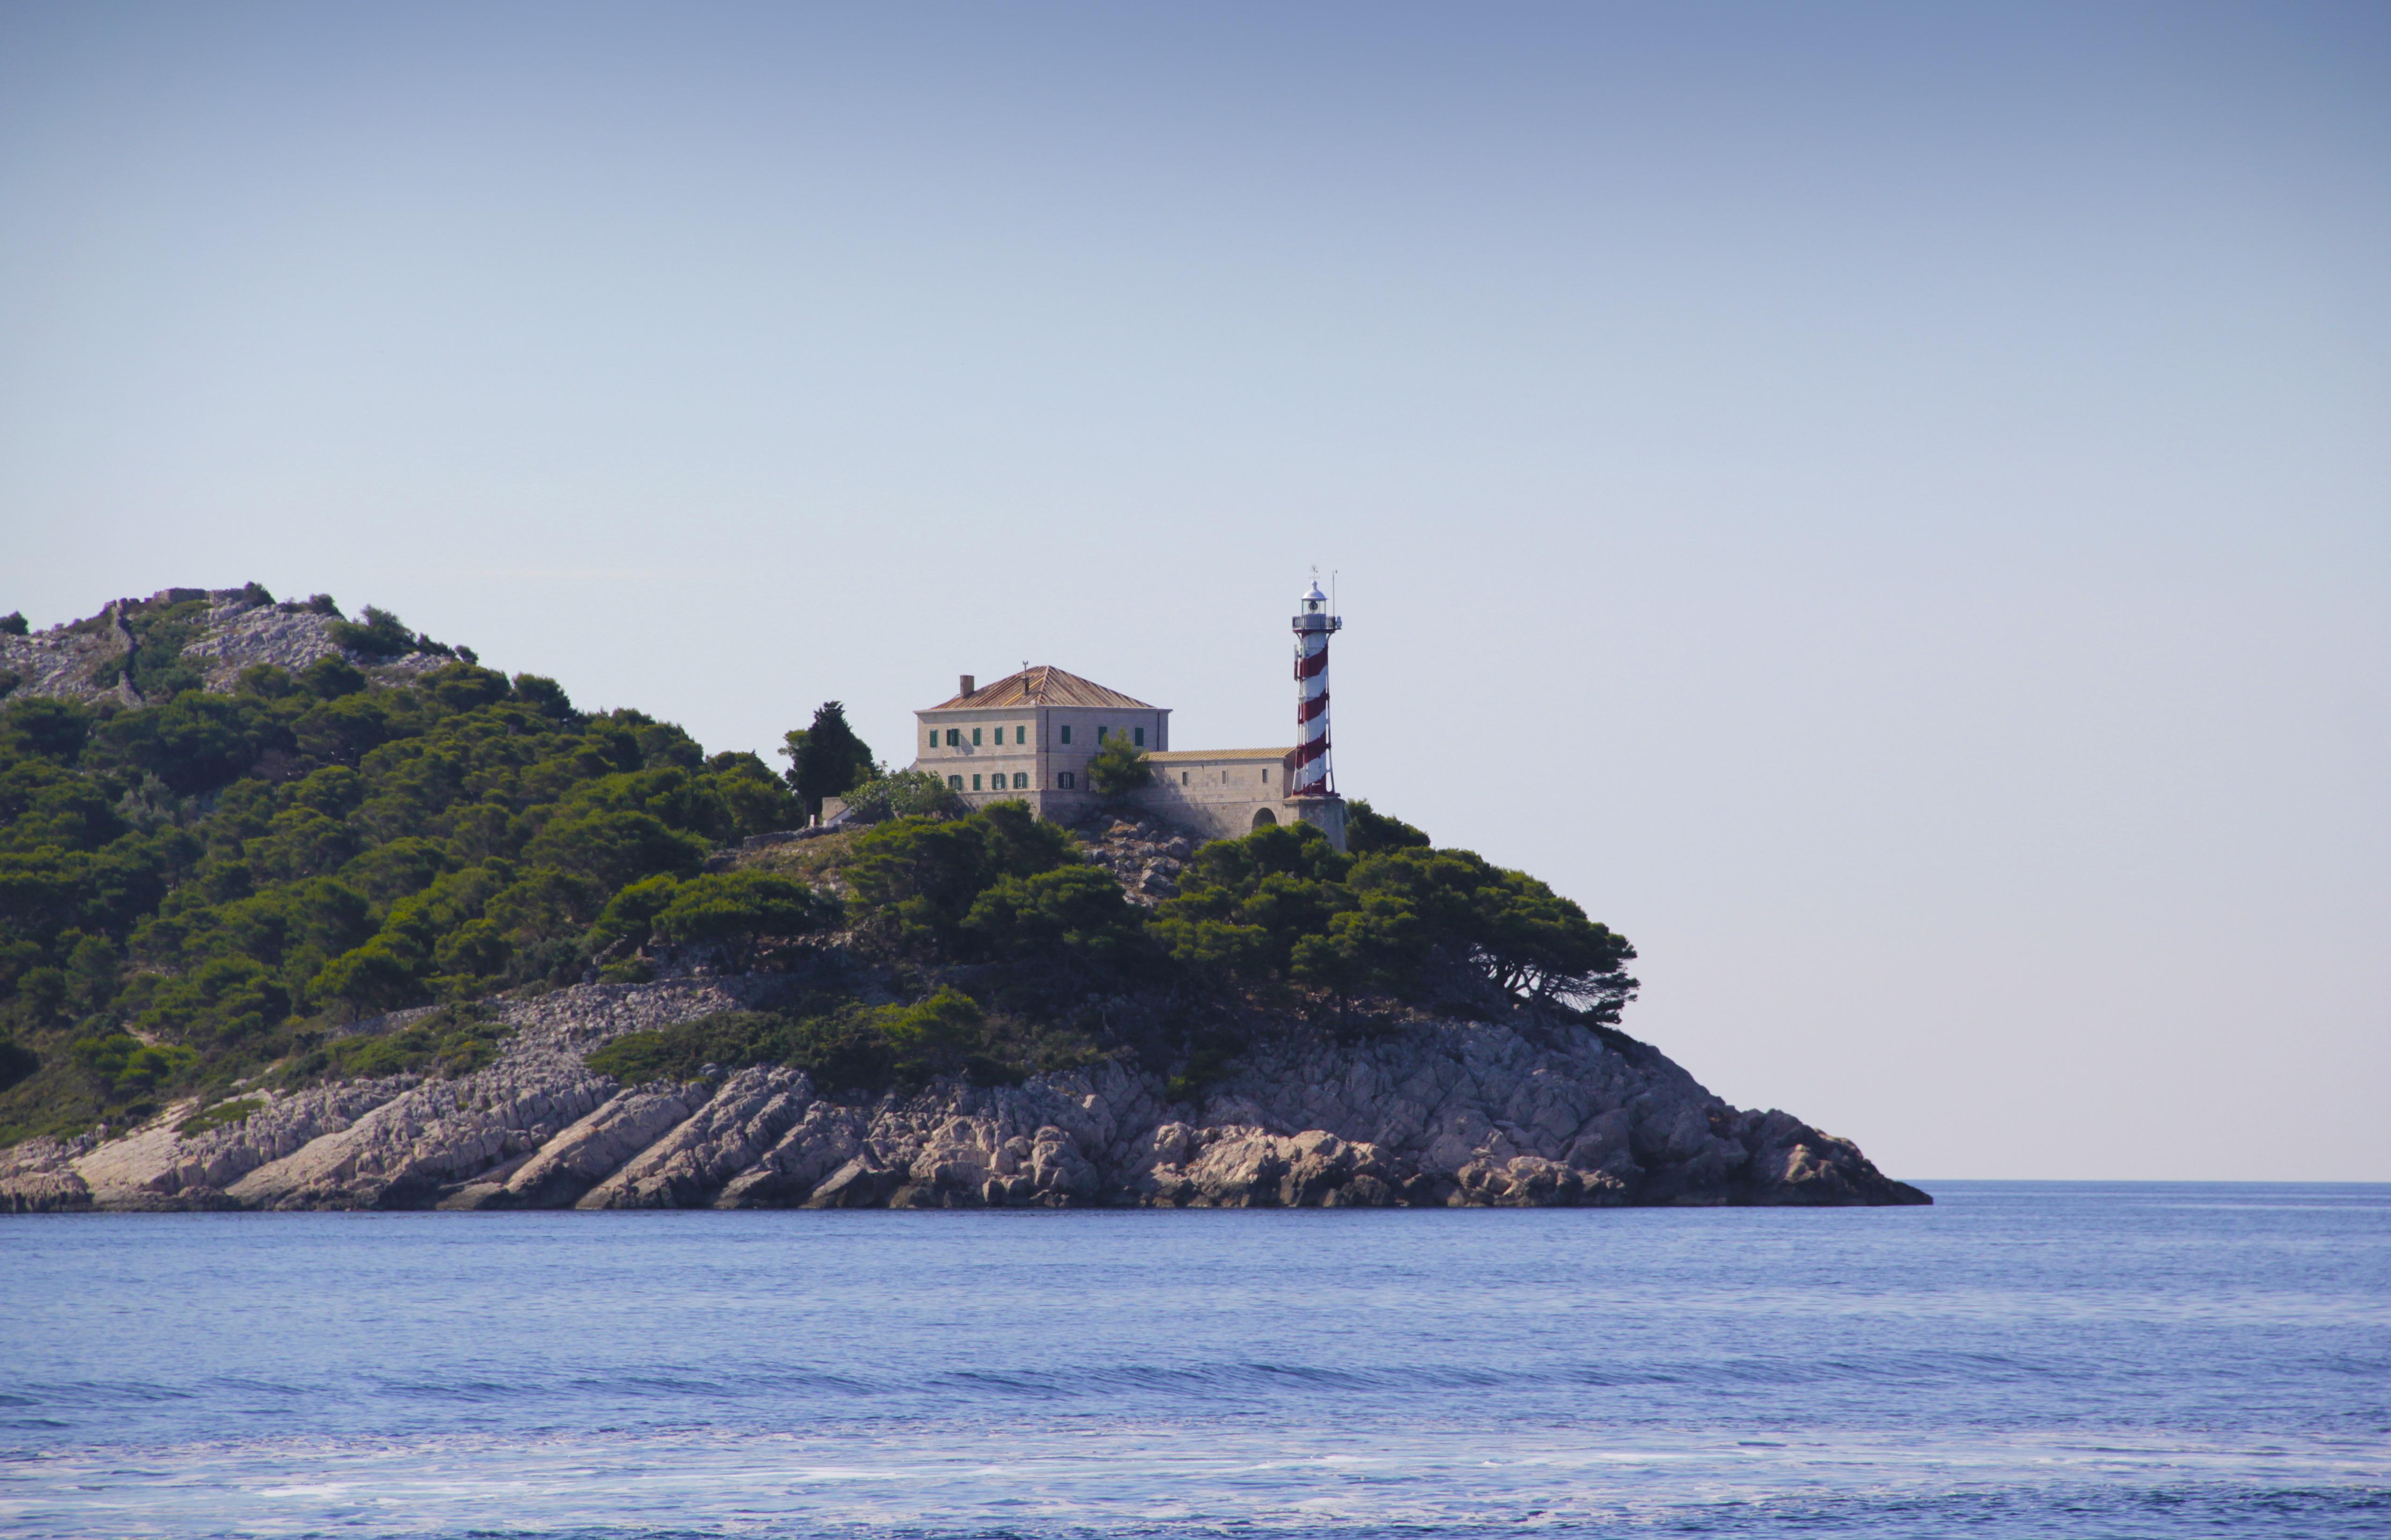
beach, sea, coast, water, rock, ocean, horizon, lighthouse, boat, shore, vacation, cliff, cove, tower, sailing, yacht, bay, island, terrain, croatia, maritime, sailing boat, cape, yachting, islet, adriatic sea, sestrice